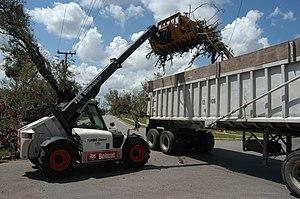
Bobcat Company est un fabricant de matériel agricole et d'engins de chantier de petites dimensions d'origine américaine devenu filiale du groupe sud-coréen Doosan en 2007. Il est spécialisé dans la réalisation d'équipements compacts, sa gamme comprend des chargeuses, des mini-pelles et des chariots télescopiques.